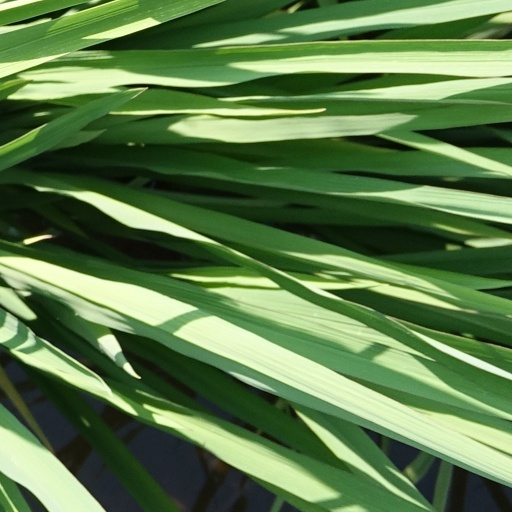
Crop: rice